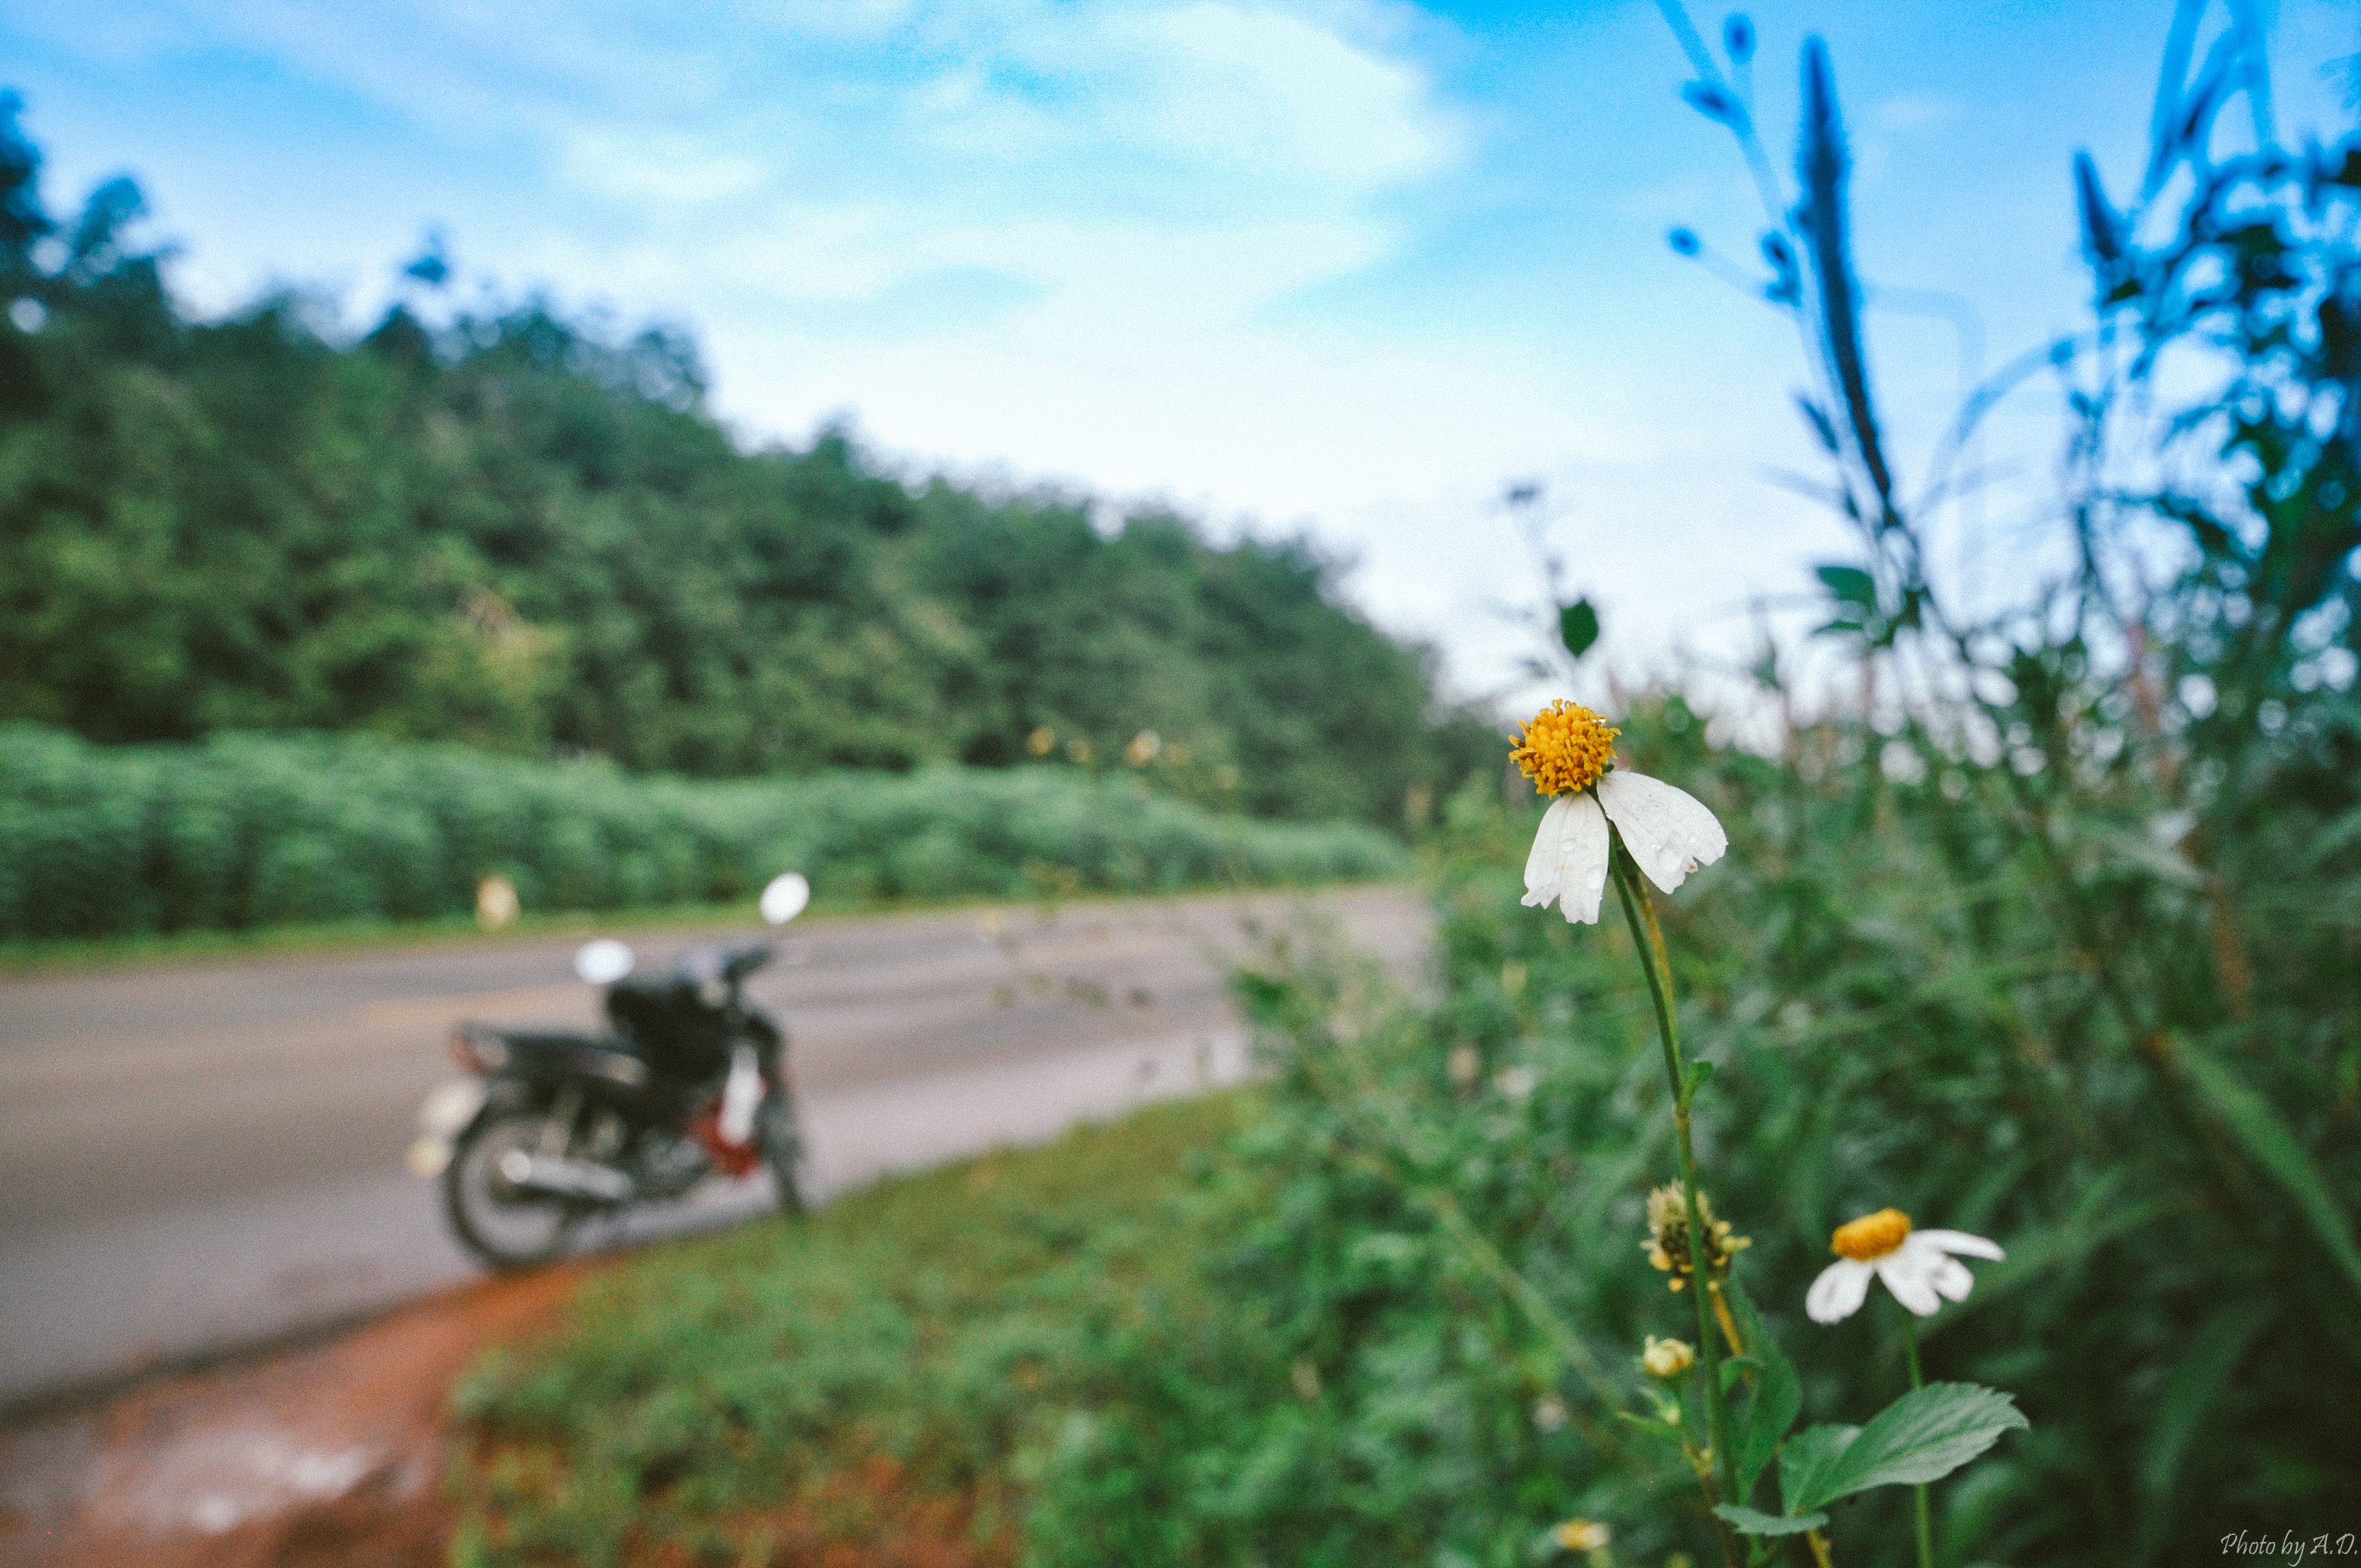
nature, grass, plant, field, meadow, prairie, flower, green, botany, agriculture, flora, wildflower, rural area